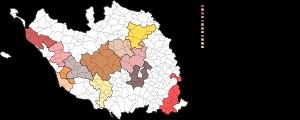
Dans la Vendée, l’histoire du découpage intercommunal se constitue de différentes étapes entre la mise en place des premières formes intercommunales à la fin du XIXᵉ siècle et l’émergence, entre les années 1990 et 2000, de nouvelles structures : les établissements publics de coopération intercommunale à fiscalité propre.